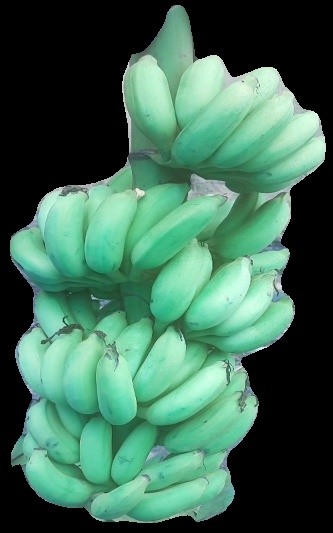
Variety: elakki-bale
Grade: grade2